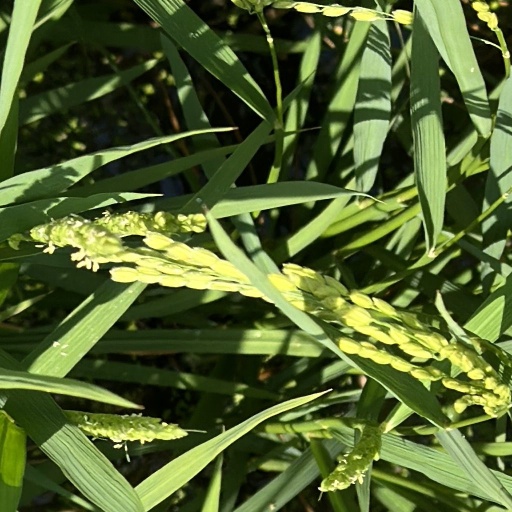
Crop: rice